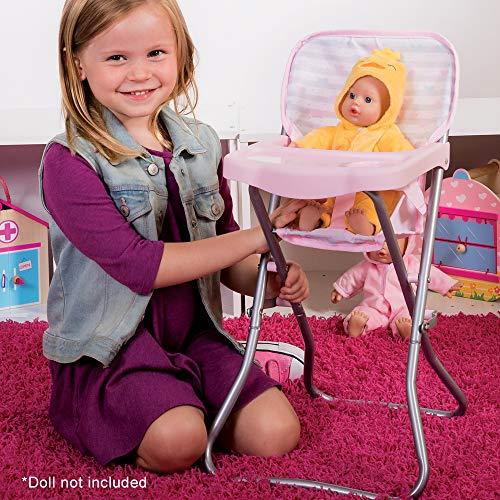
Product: Adora Baby Doll Accessories Pink High Chair, Can Fit Up to 16 inch Dolls, 20.5 inches in Height, Baby Pink and Grey Print
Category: Toys & Games | Dolls & Accessories | Dolls
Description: ENCOURAGES IMAGINATIVE PLAYTime to eat Adora’s Pink High Chair is perfect for breakfast, lunch, dinner, snacks, and every meal in between Beautifully crafted, this Pink High Chair is 20.5” high and made to fit most dolls, stuffed animals and plush up to 16 inches.
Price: $24.99
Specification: ProductDimensions:24x6x2inches|ItemWeight:14.6ounces|ShippingWeight:2.83pounds(Viewshippingratesandpolicies)|ASIN:B07NFS26FN|Itemmodelnumber:21964|Manufacturerrecommendedage:12months-8years